Castle Grant platform railway station

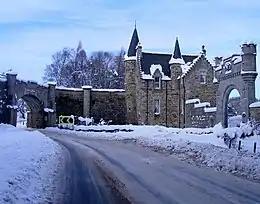
Bridge and gatehouse

Castle Grant platform railway station was a railway station serving Castle Grant, in Strathspey in Scotland.